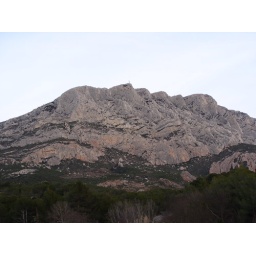
The mountain takes on an orange hue in the evening sun.